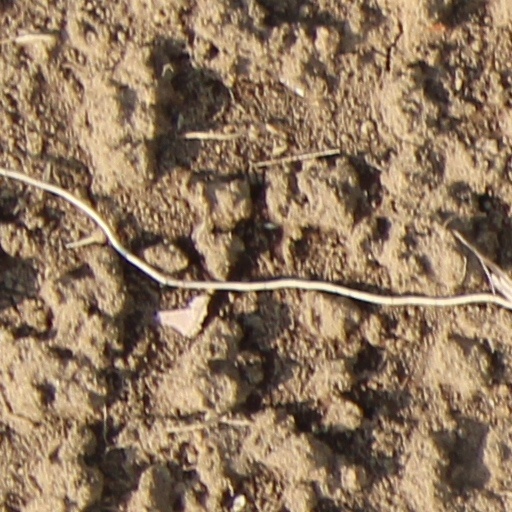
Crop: wheat